Frederik Christian von Meley

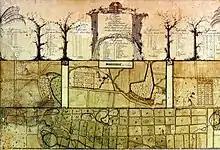
Estate Bethlehem on a map of 1779 by the military surveyor Frederik Christian von Meley

Frederik Christian von Meley (about 1749-1814) was a Danish army officer, administrator, and surveyor who settled on the island of Saint Croix in the Danish West Indies. He is noted for the quality of his maps, which give valuable information on the economy and society of the island in his time.